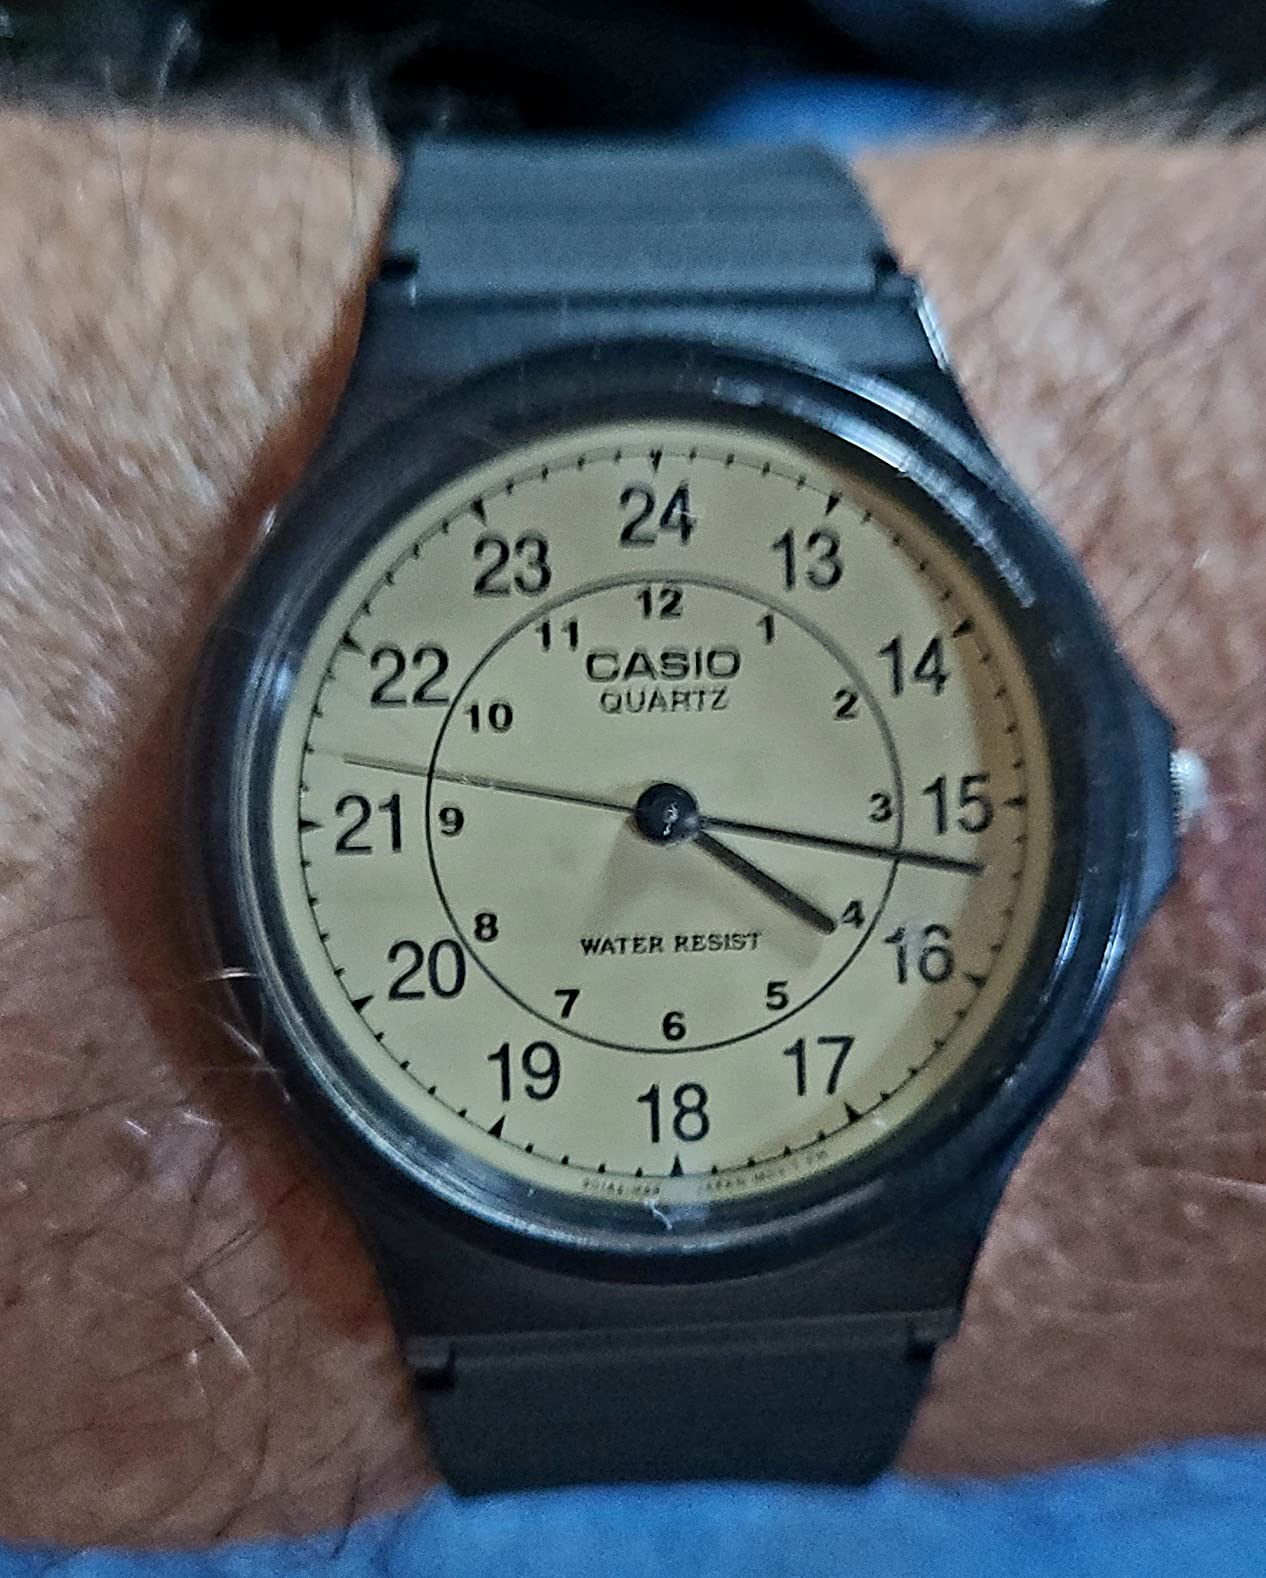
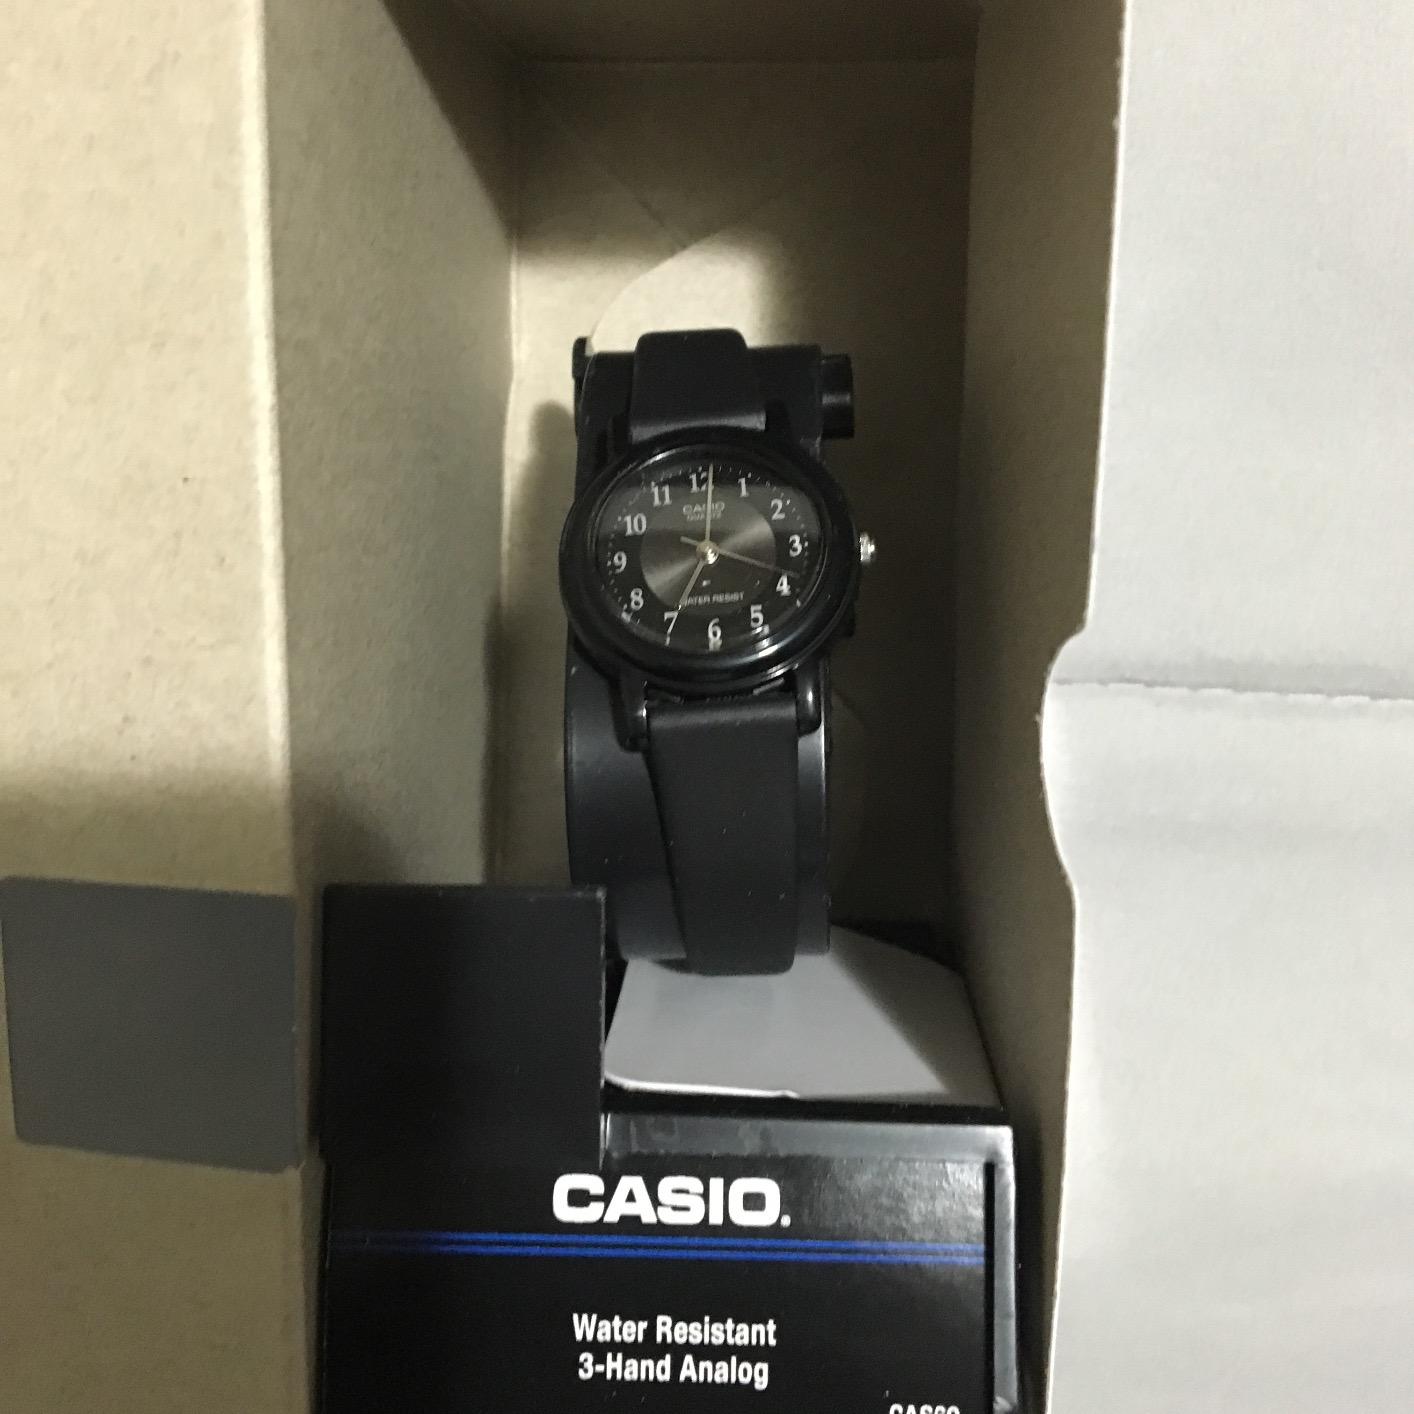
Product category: accessories_watch
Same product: no